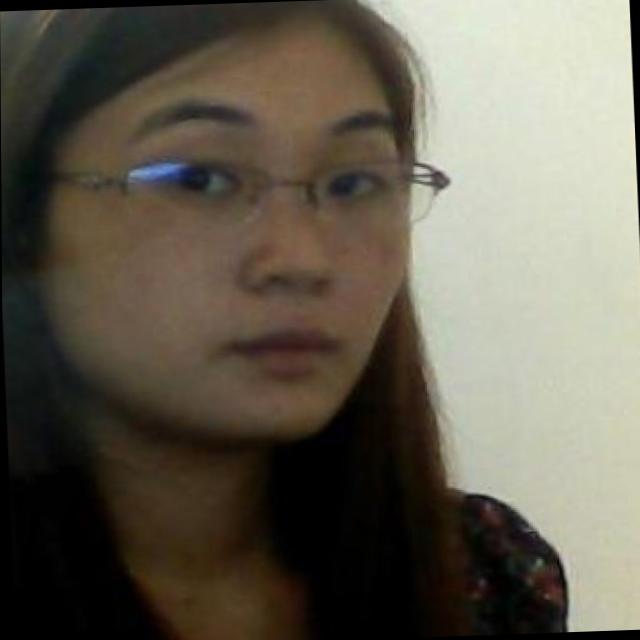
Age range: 21-44